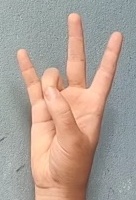
ASL sign: 7